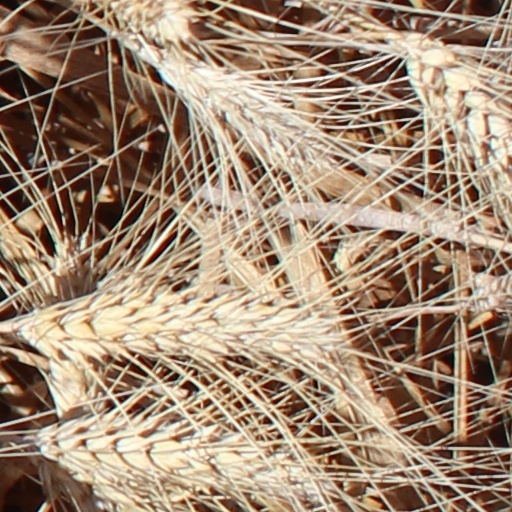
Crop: wheat